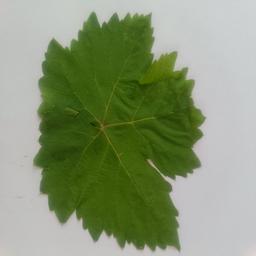
Label: Healthy Leaves